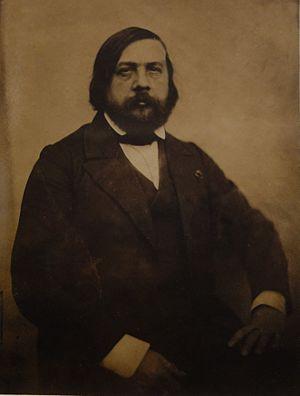
Photographie de Théophile Gautier par Nadar vers 1855. Paris, musée d'Orsay